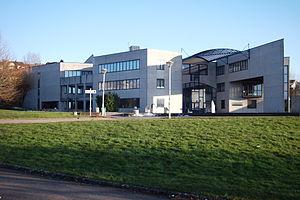
Vesoul est une commune de l'est de la France, préfecture du département de la Haute-Saône en région Bourgogne-Franche-Comté et chef-lieu de cantons et d'arrondissement. La ville est aussi le siège de la communauté d'agglomération de Vesoul et du pays de Vesoul et du Val de Saône. Elle fait partie de la région culturelle et historique de Franche-Comté. Située au nord de la Métropole Rhin-Rhône, Vesoul compte, en 2015, 15 058 habitants intra-muros et l'aire urbaine de Vesoul totalise 59 262 habitants. Ses habitants sont appelés Vésuliens.
Cet article recense les lycées de la Haute-Saône.